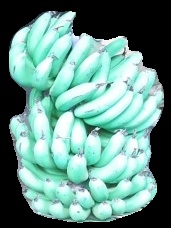
Variety: pachbale
Grade: grade1